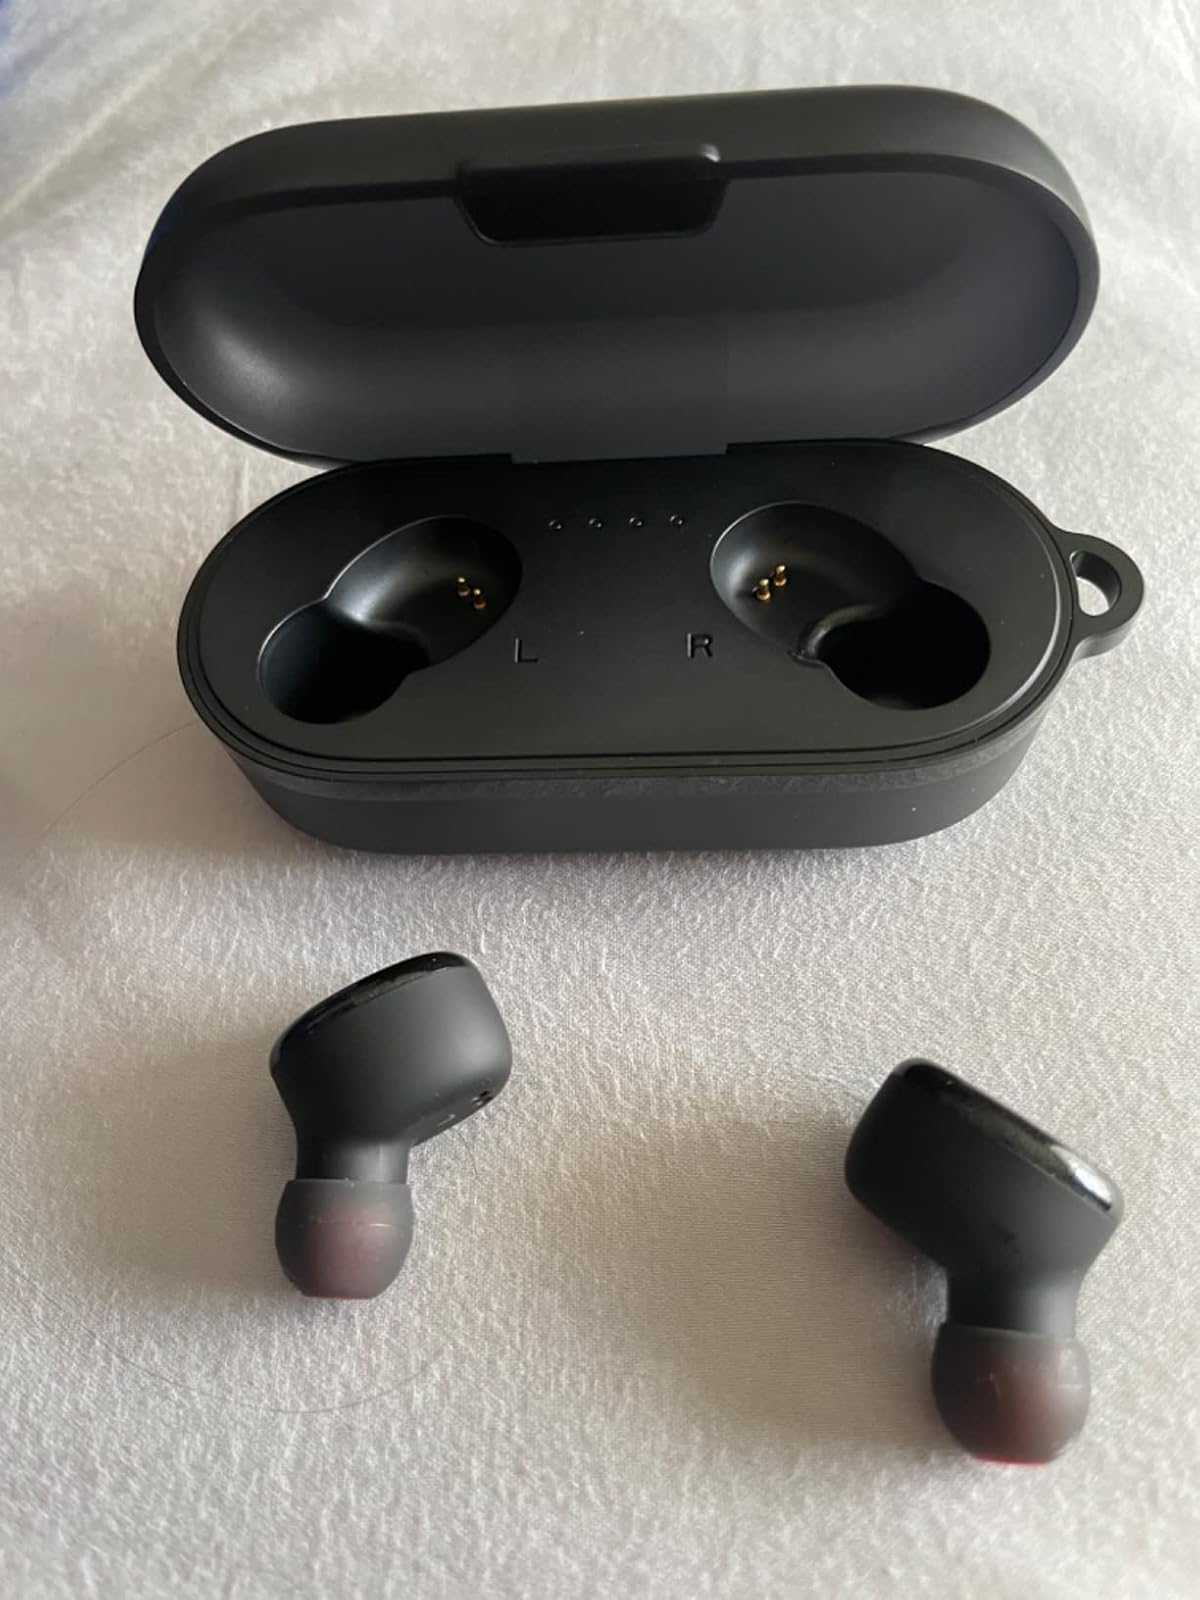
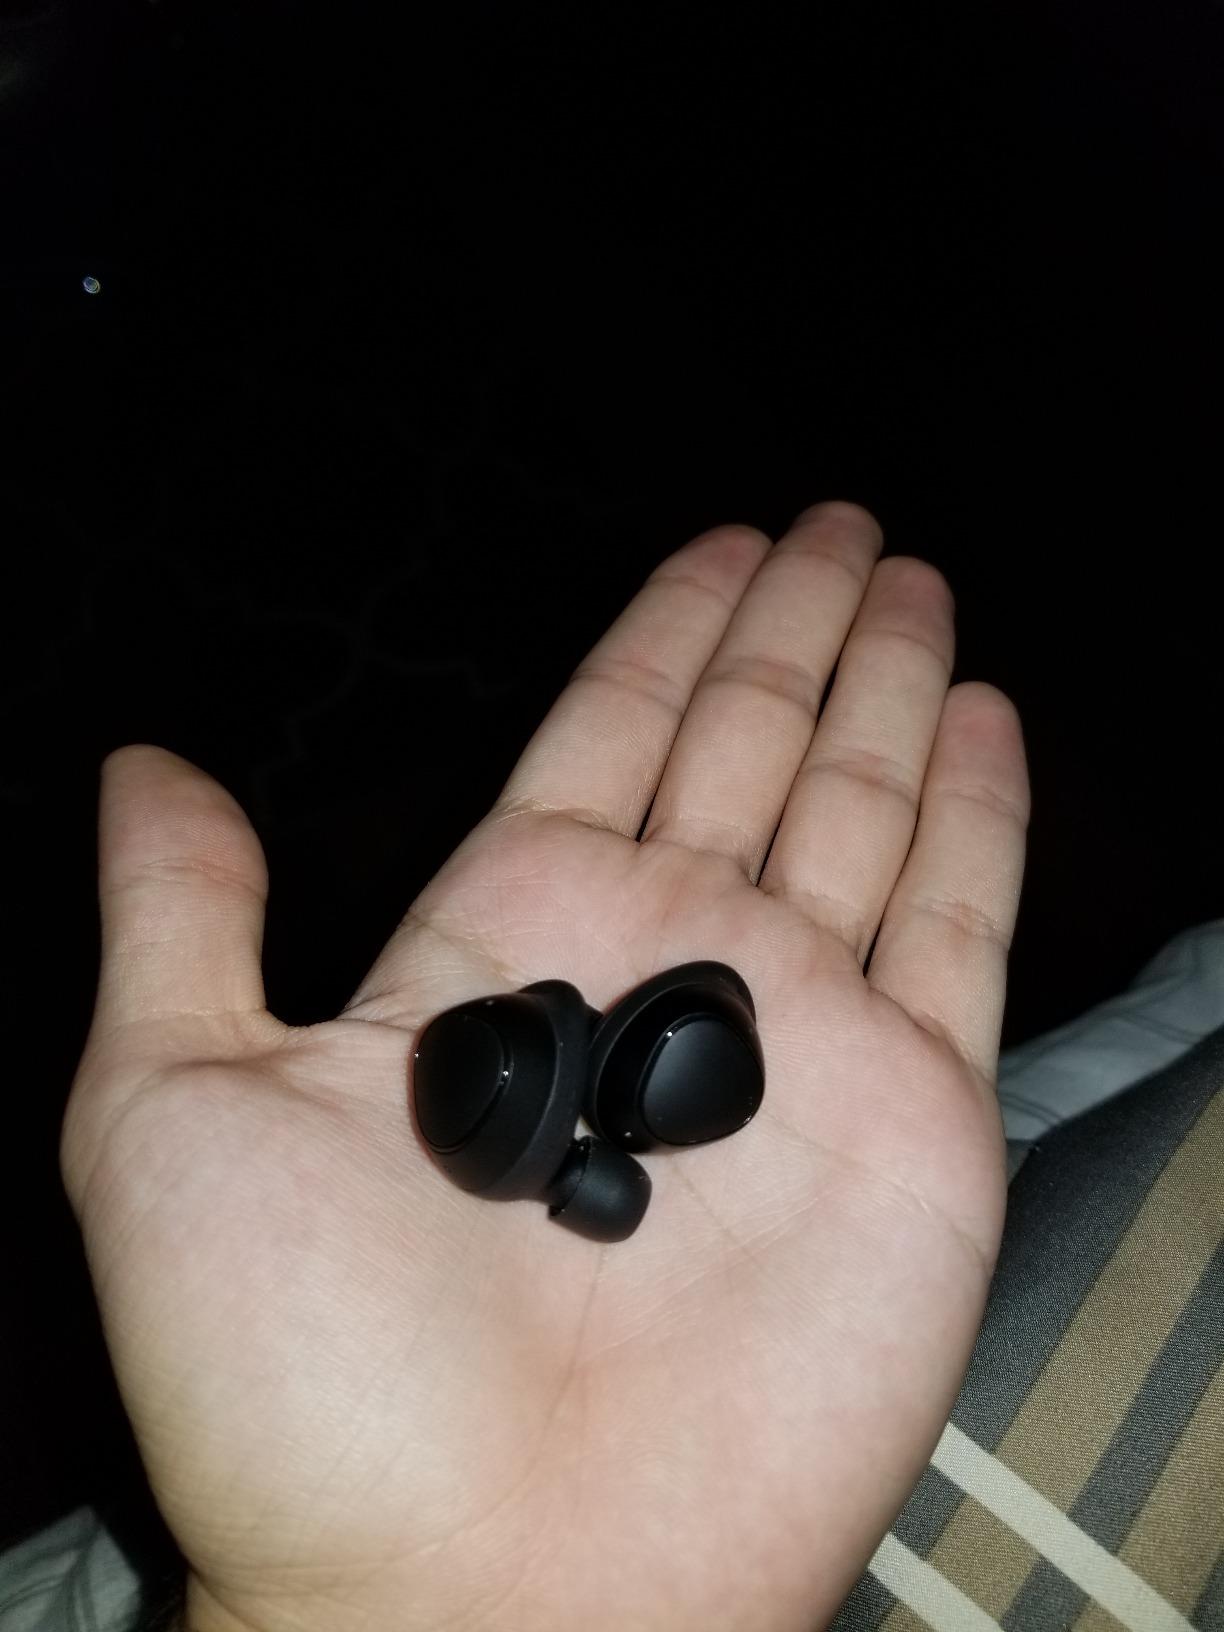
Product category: earbuds
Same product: no